Difenacoum

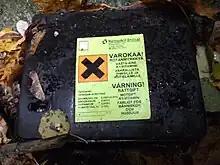
Professional bitebox containing difenacoum "and others.

Difenacoum is an anticoagulant of the 4-hydroxycoumarin vitamin K antagonist type. It has anticoagulant effects and is used commercially as a rodenticide. It was first introduced in 1976 and first registered in the USA in 2007.